Panya Vijinthanasarn

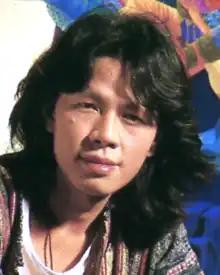
Panya,

He is one of the artists who painted the murals in the ordination hall of Wat Buddhapadipa in London.